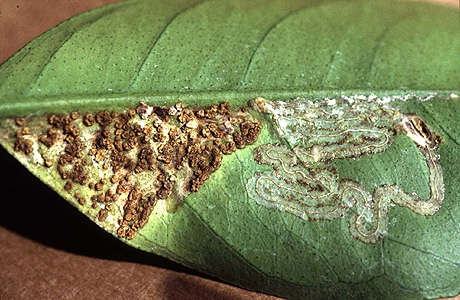
Plant: Citrus
Disease: citrus canker